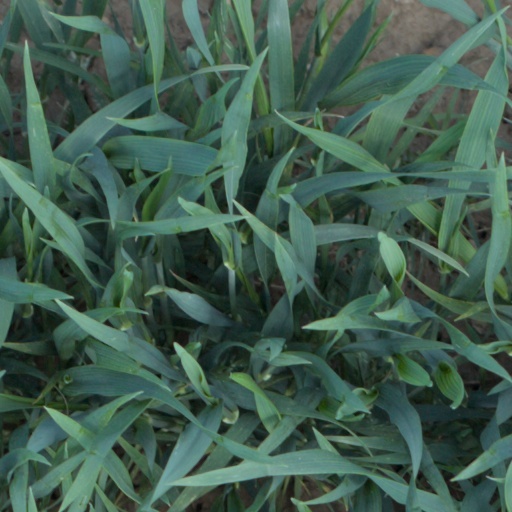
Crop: wheat